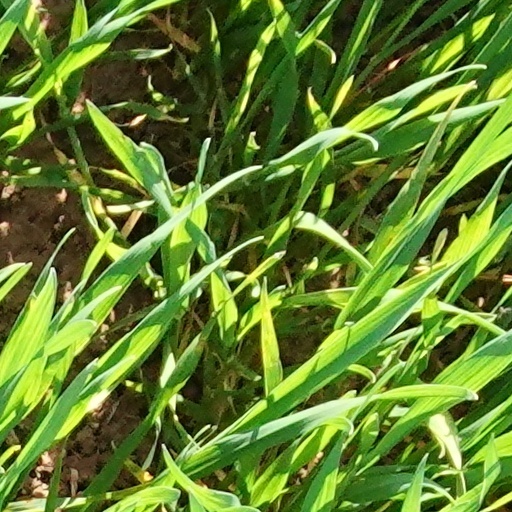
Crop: wheat